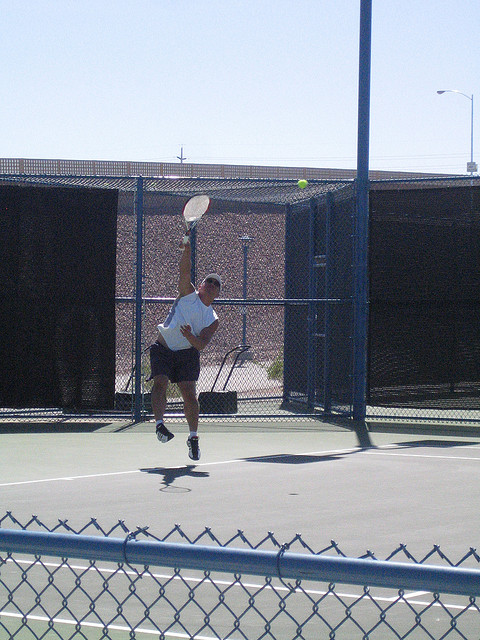
một người đàn ông đang nhảy lên và đưa vợt lên cao ở trên sân tennis